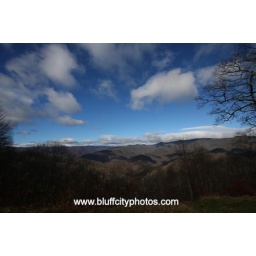
clouds over mountains